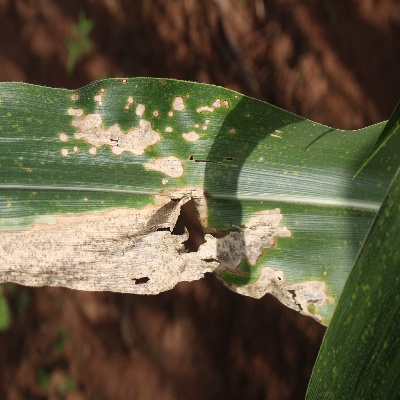
Crop: Maize
Condition: leaf spot